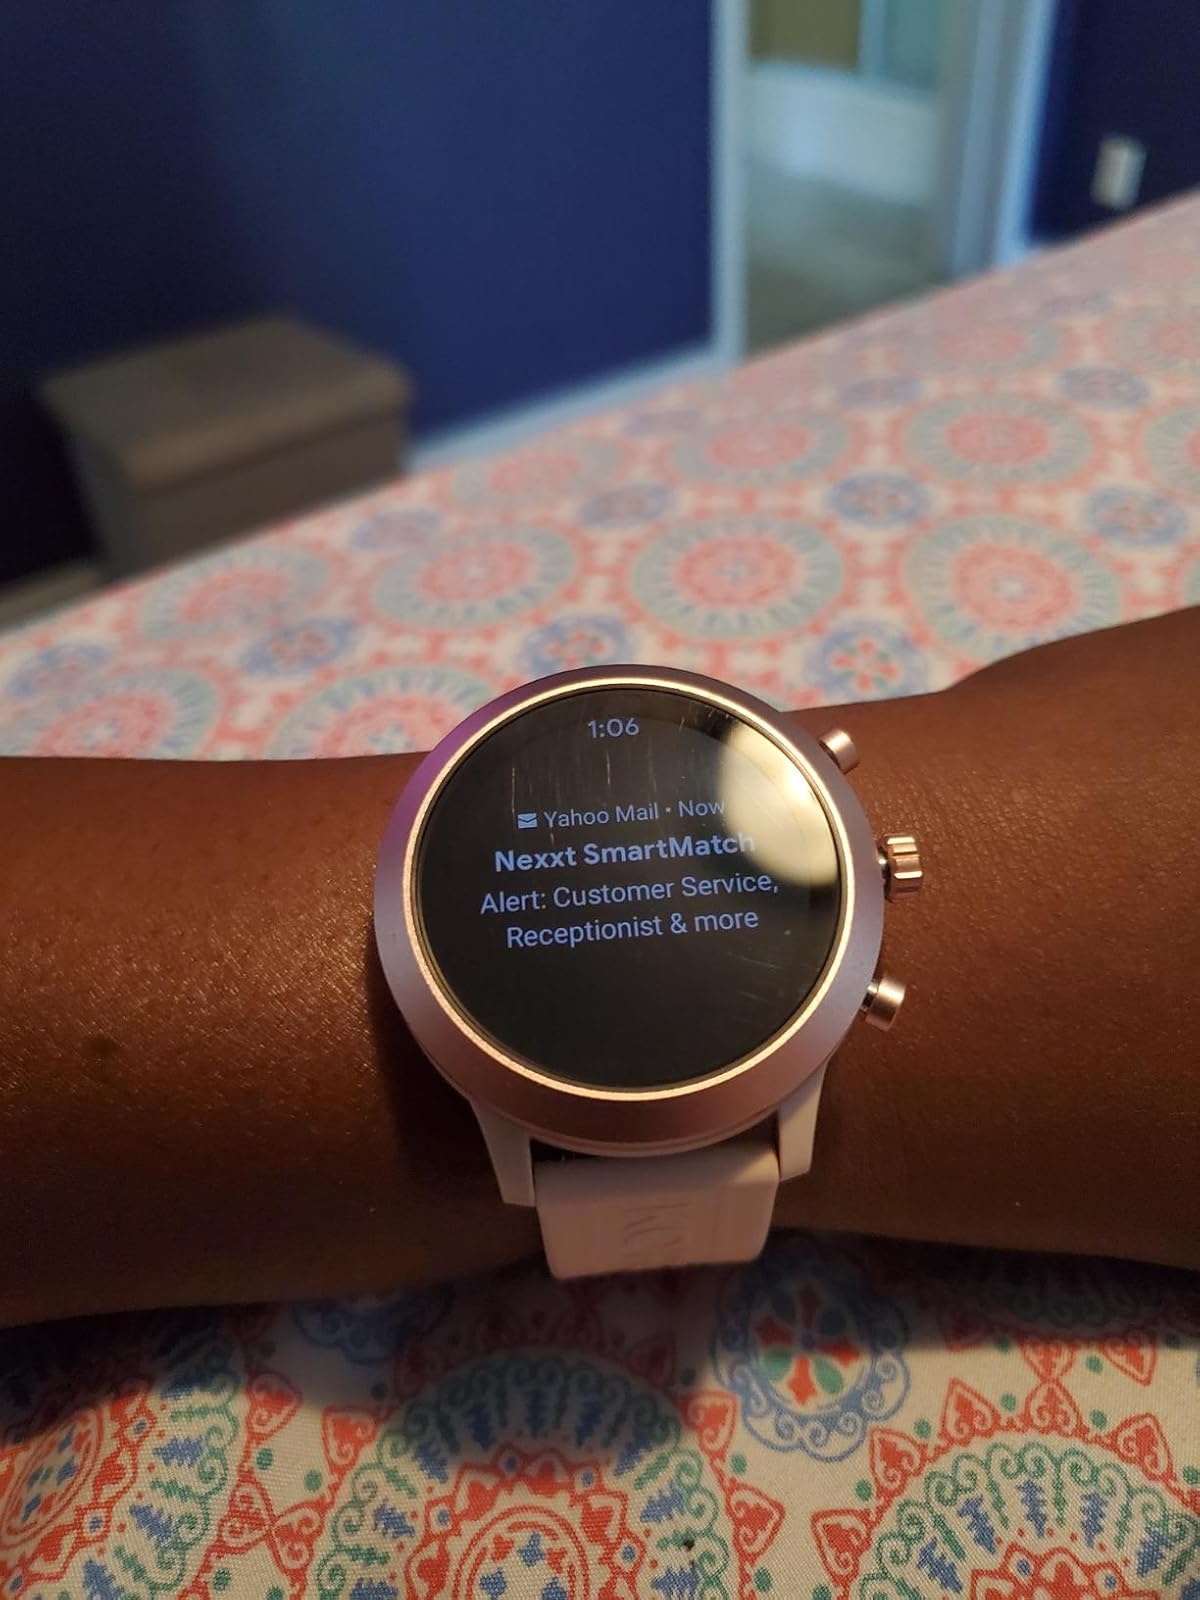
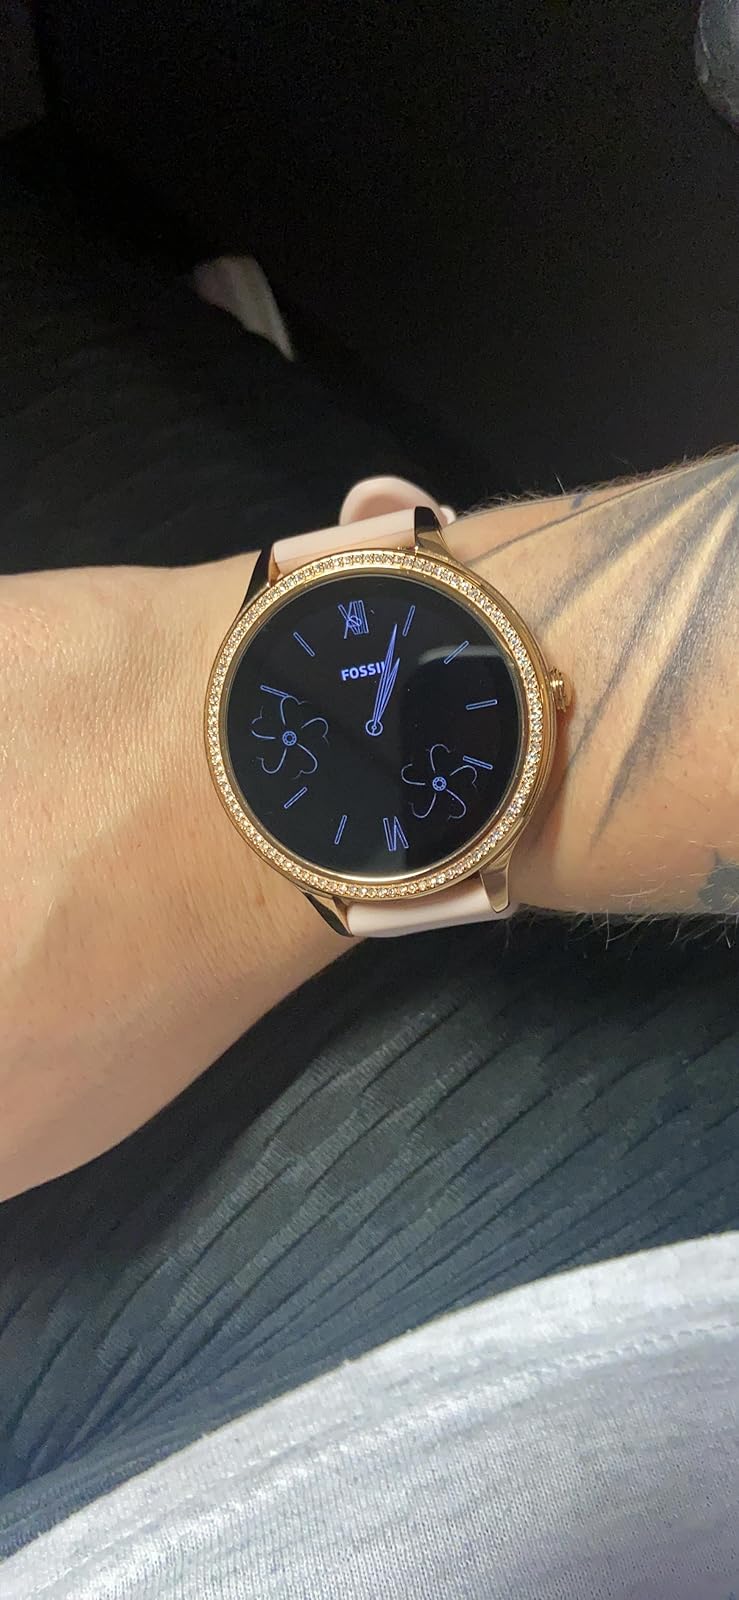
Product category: smartwatch
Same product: no